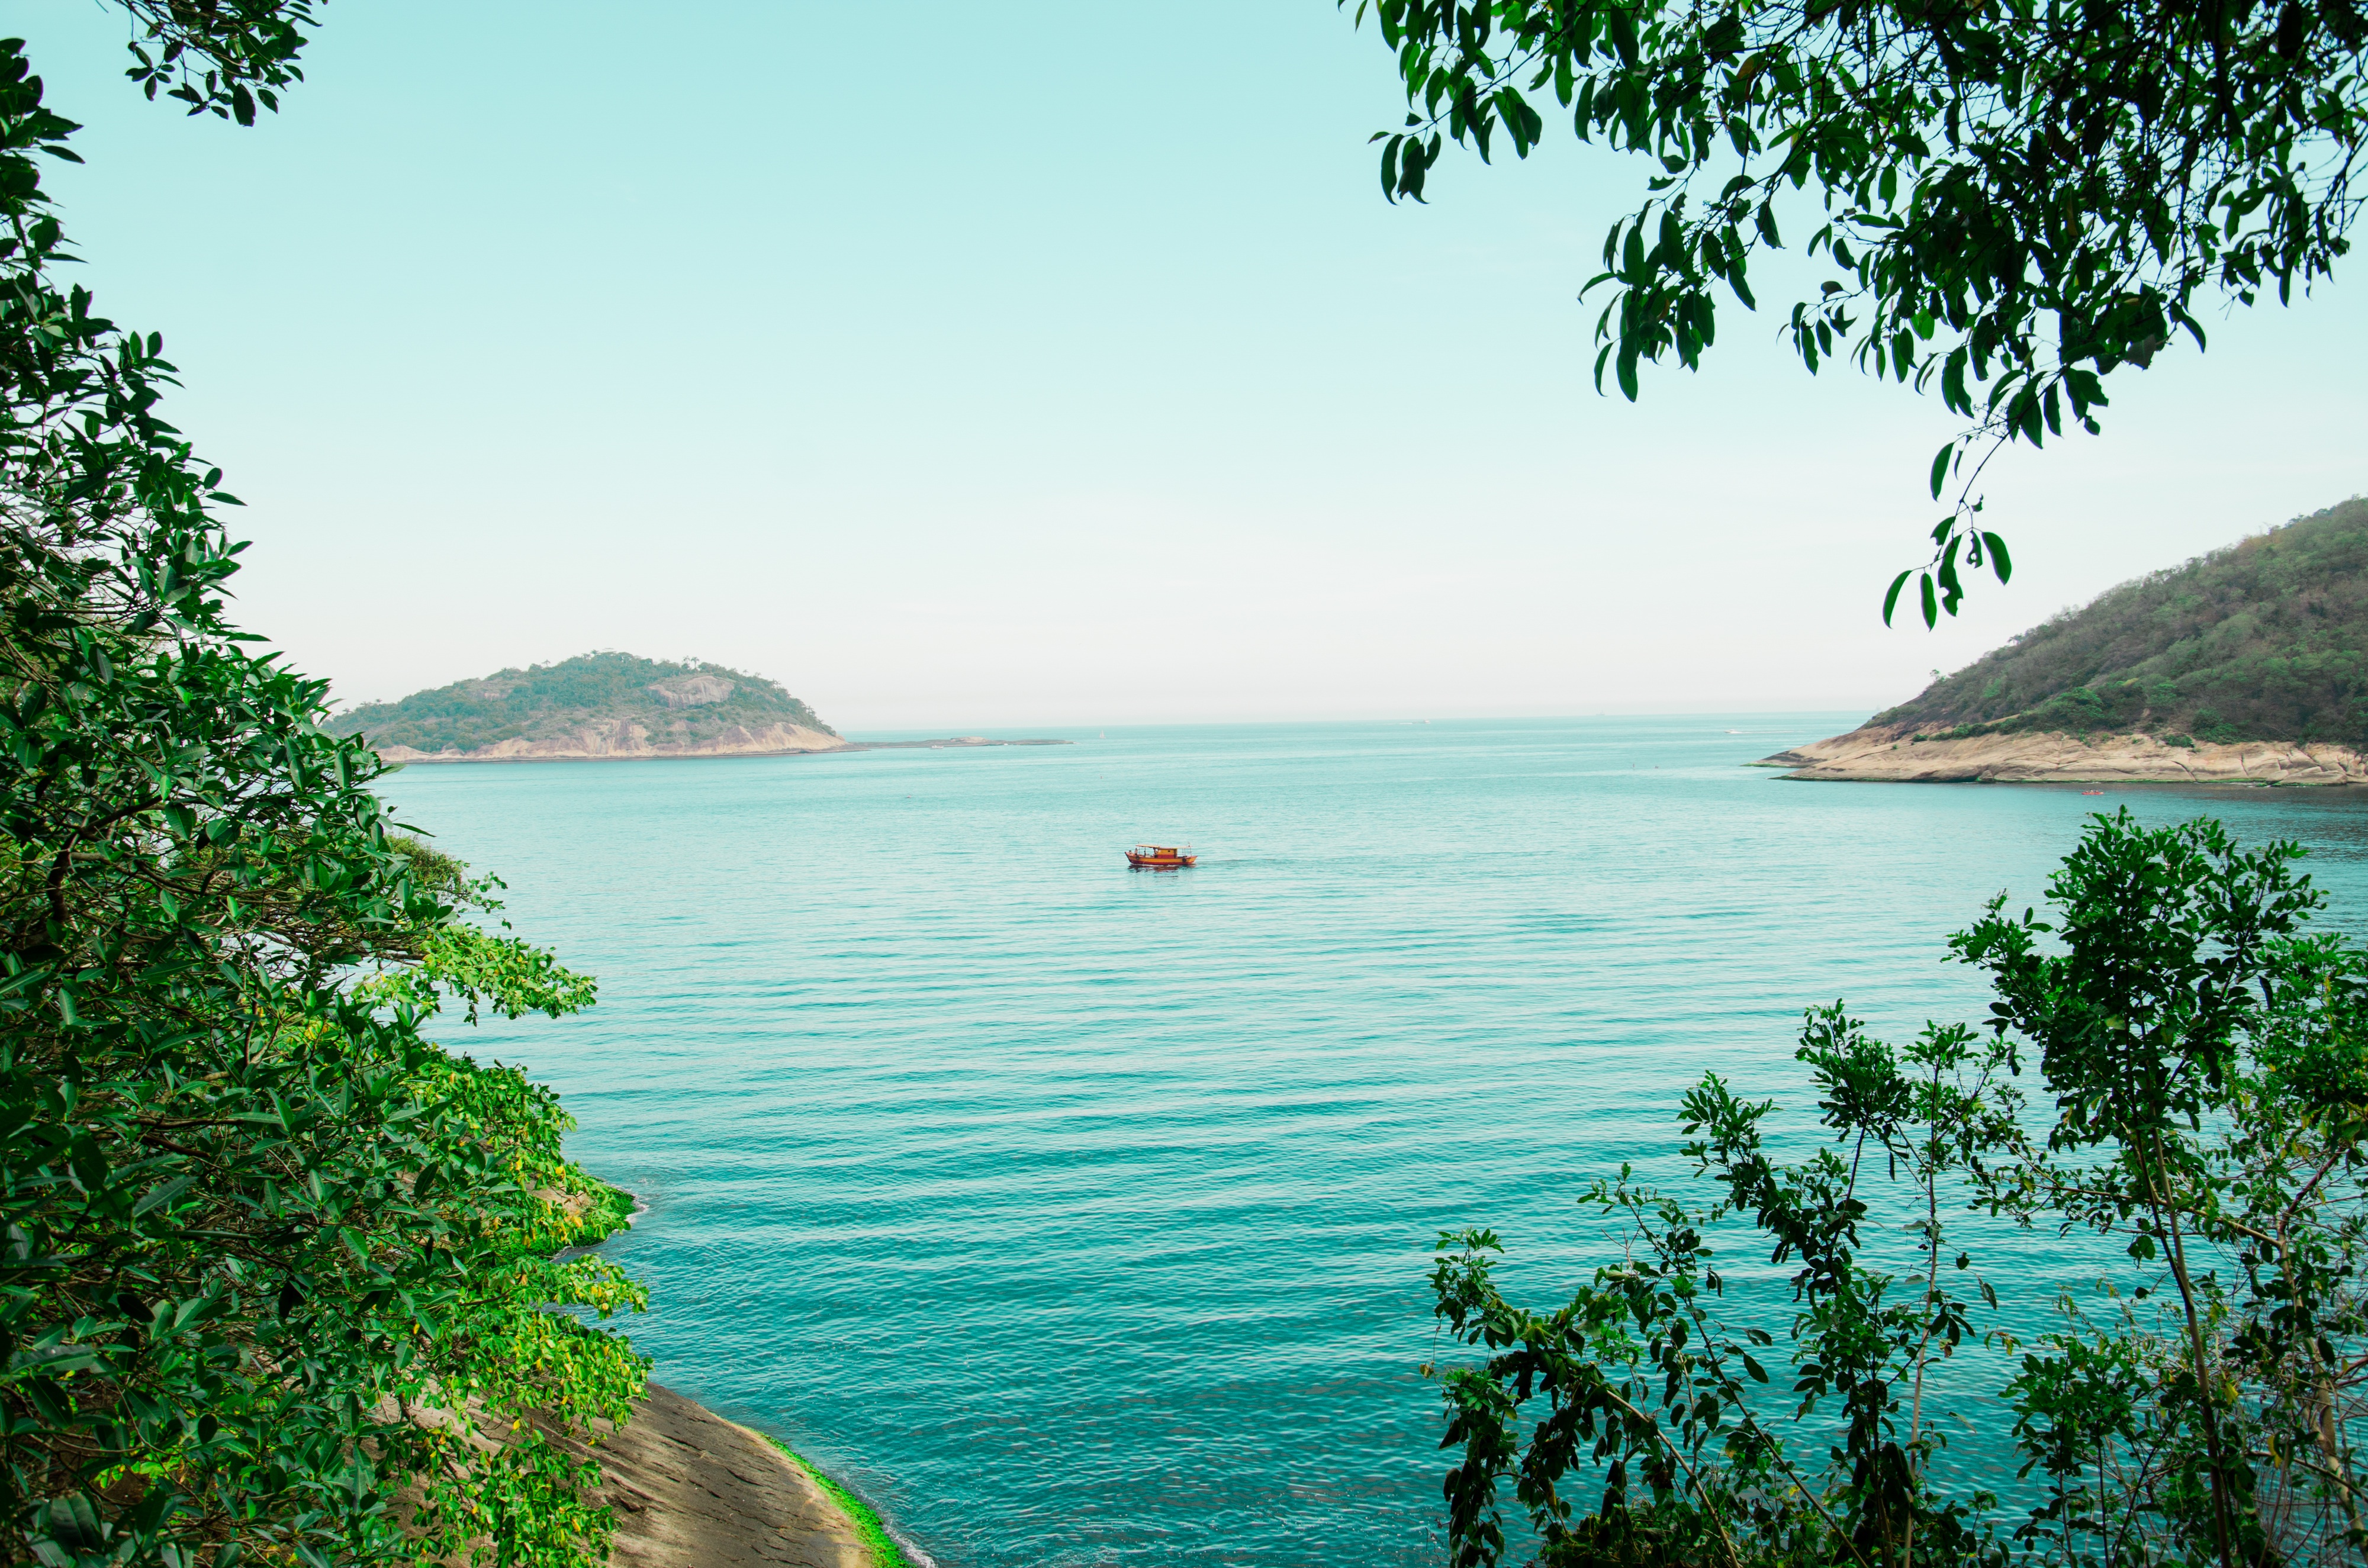
beach, sea, coast, tree, water, nature, ocean, shore, lake, vacation, cove, lagoon, bay, island, reservoir, body of water, tropics